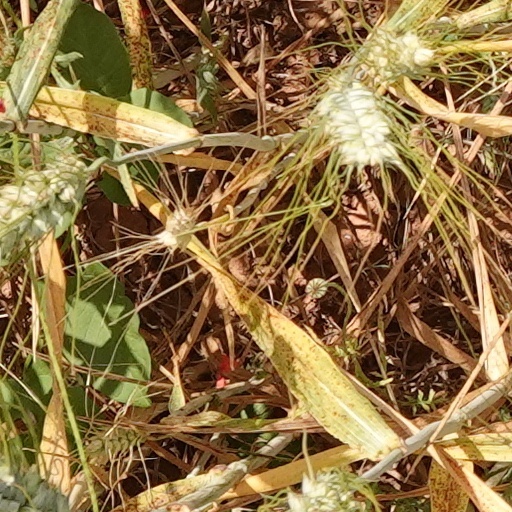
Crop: wheat